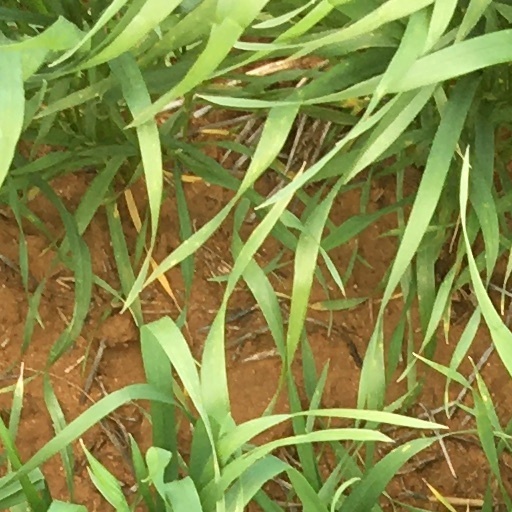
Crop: wheat